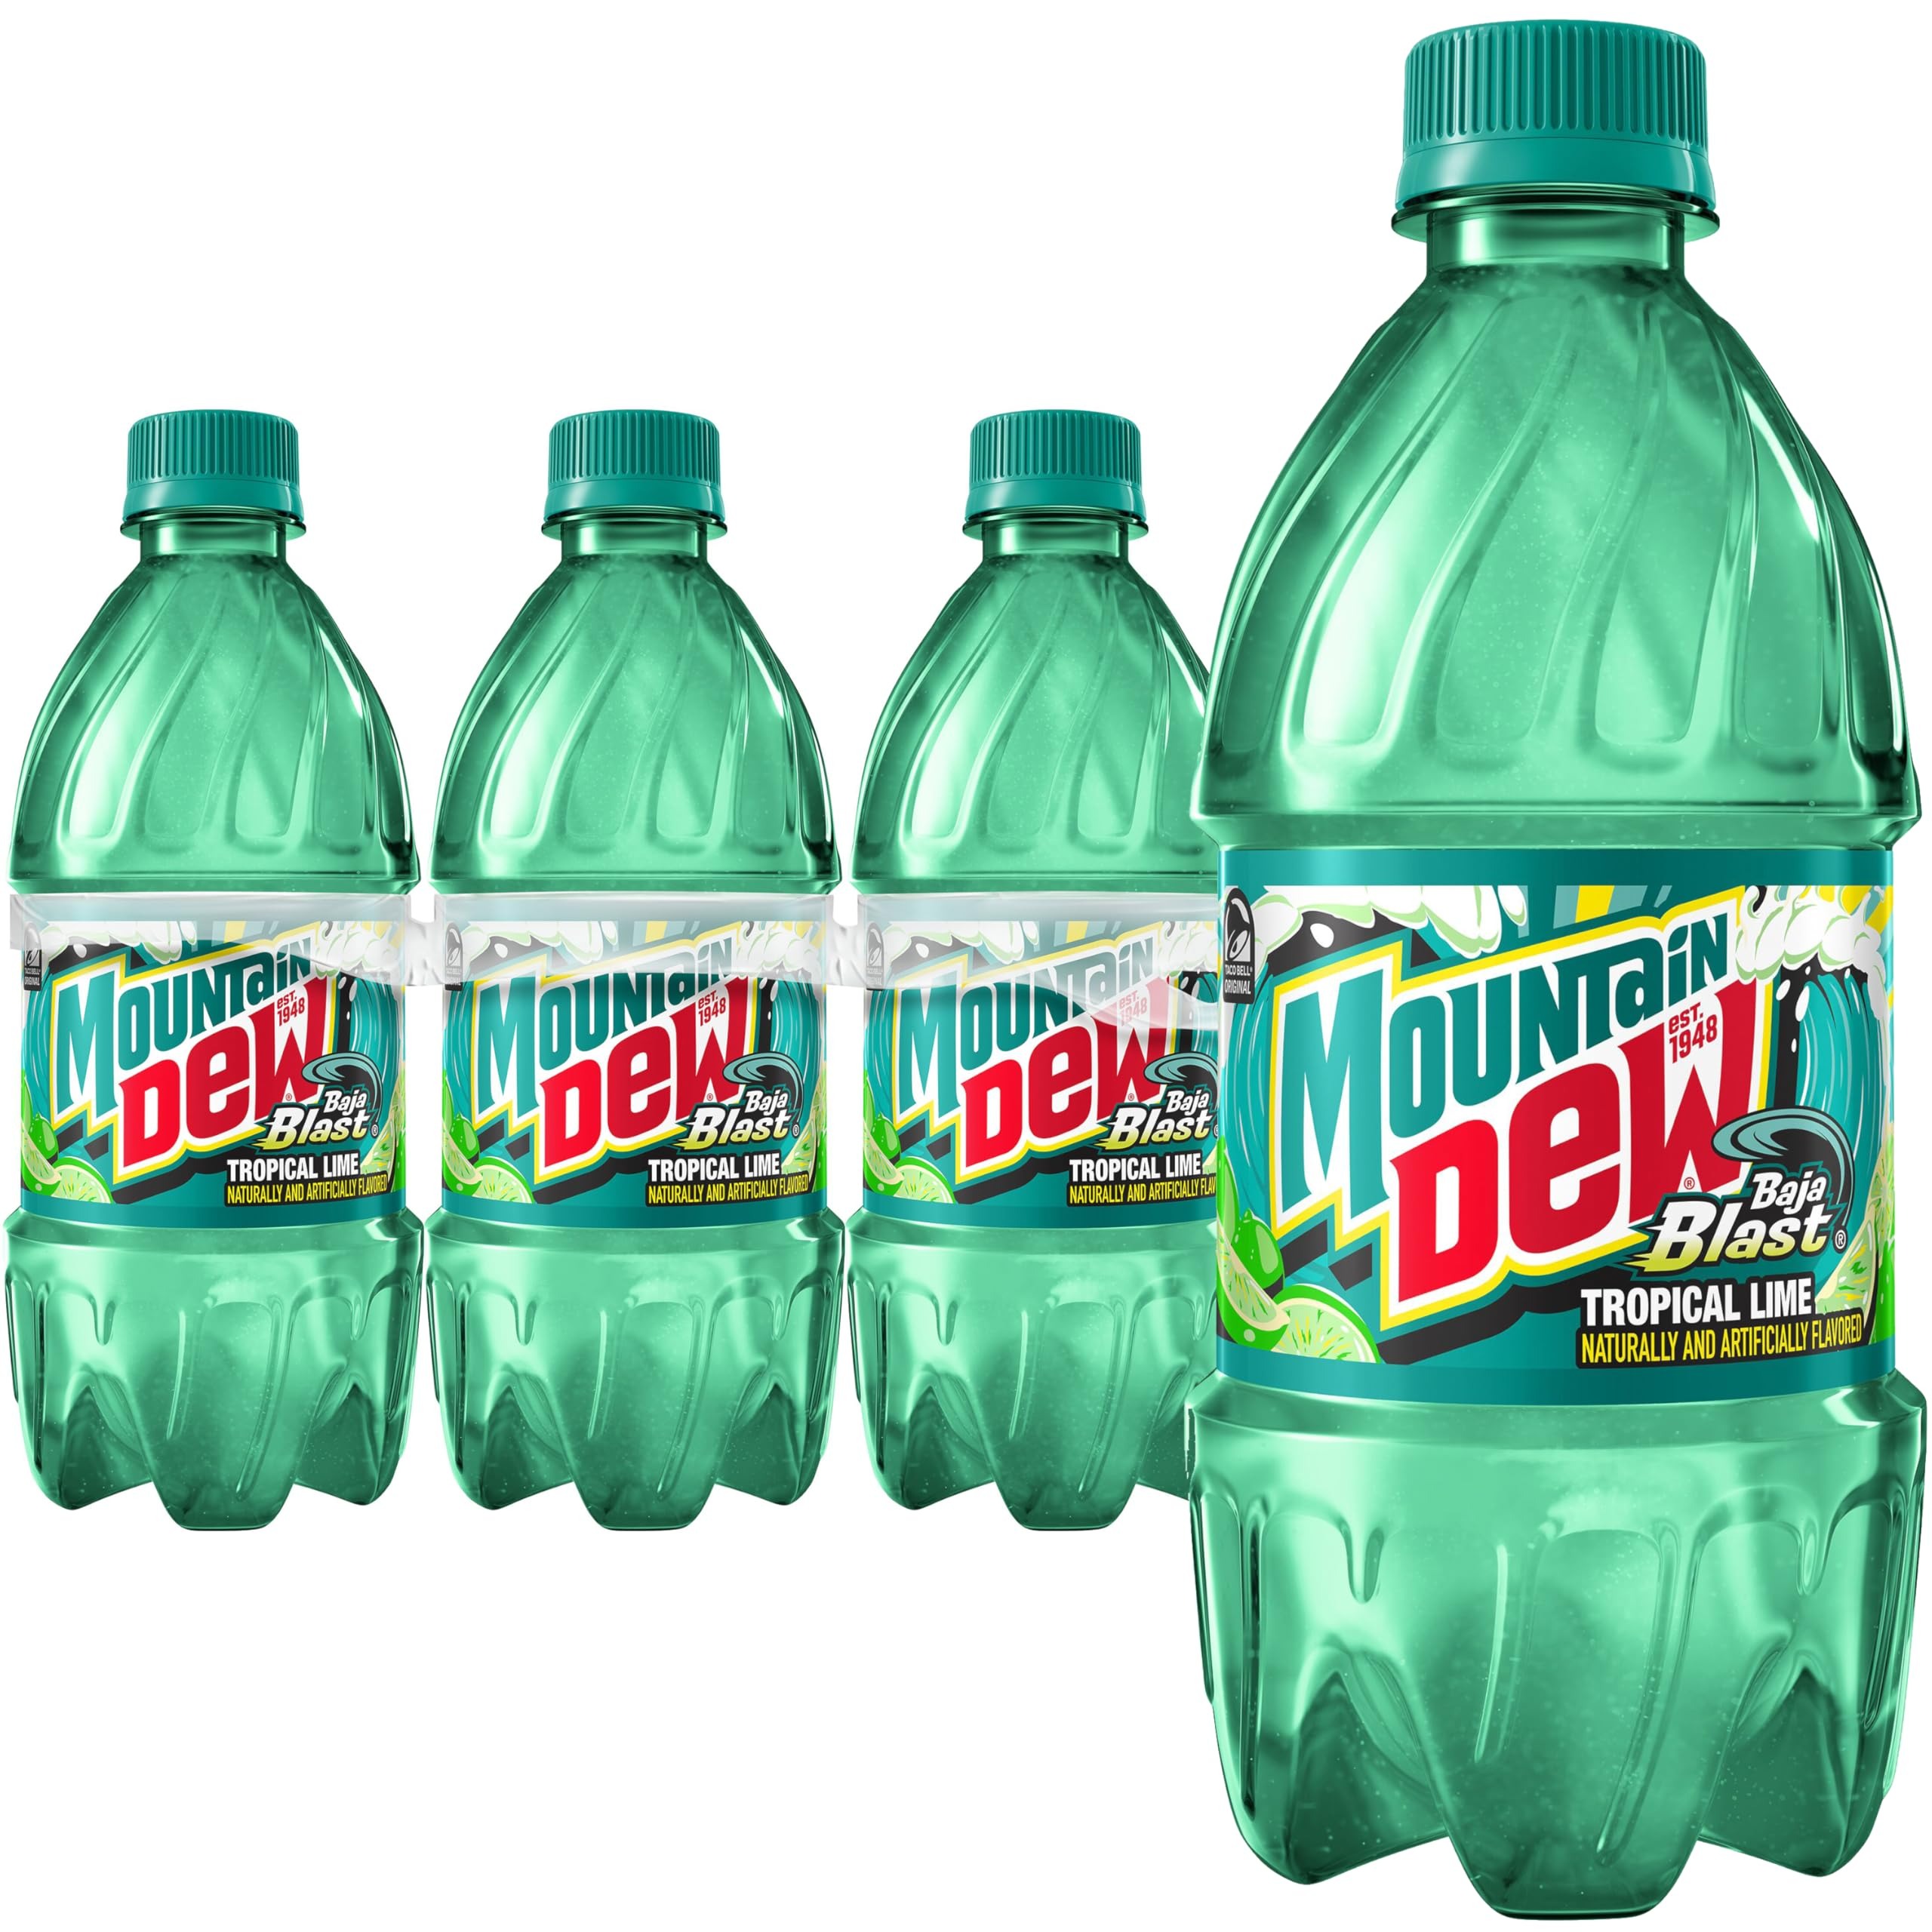
Item Name: Mountain Dew Baja Blast Soda, 16.9oz Bottles, 6 pack
Bullet Point 1: Includes 6 (16.9oz) bottles of Mtn Dew Baja Blast Soda Pop
Bullet Point 2: We’re obviously speculating here, since even trying to drink an intense tropical storm would basically be impossible. Lucky for you, the Mountain Dew Baja Blast is possible.
Bullet Point 3: LIKE DRINKING A REAL HURRICANE
Bullet Point 4: Can, bottle, or glass, it is always a good time for a DEW.
Value: 101.4
Unit: Fl Oz

Price: 5.735